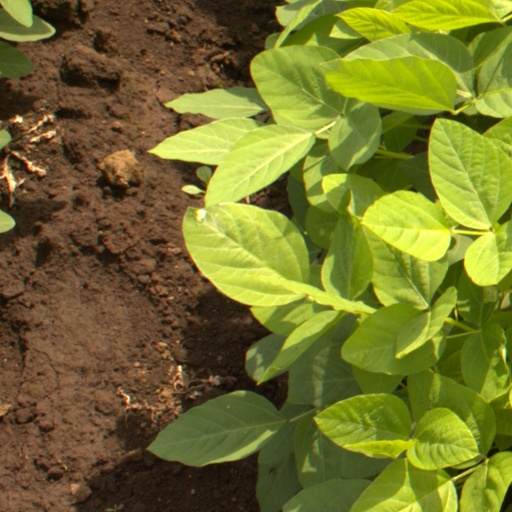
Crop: soybean